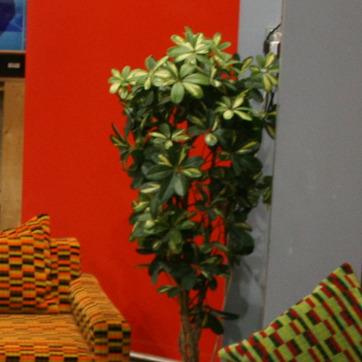
Material: foliage